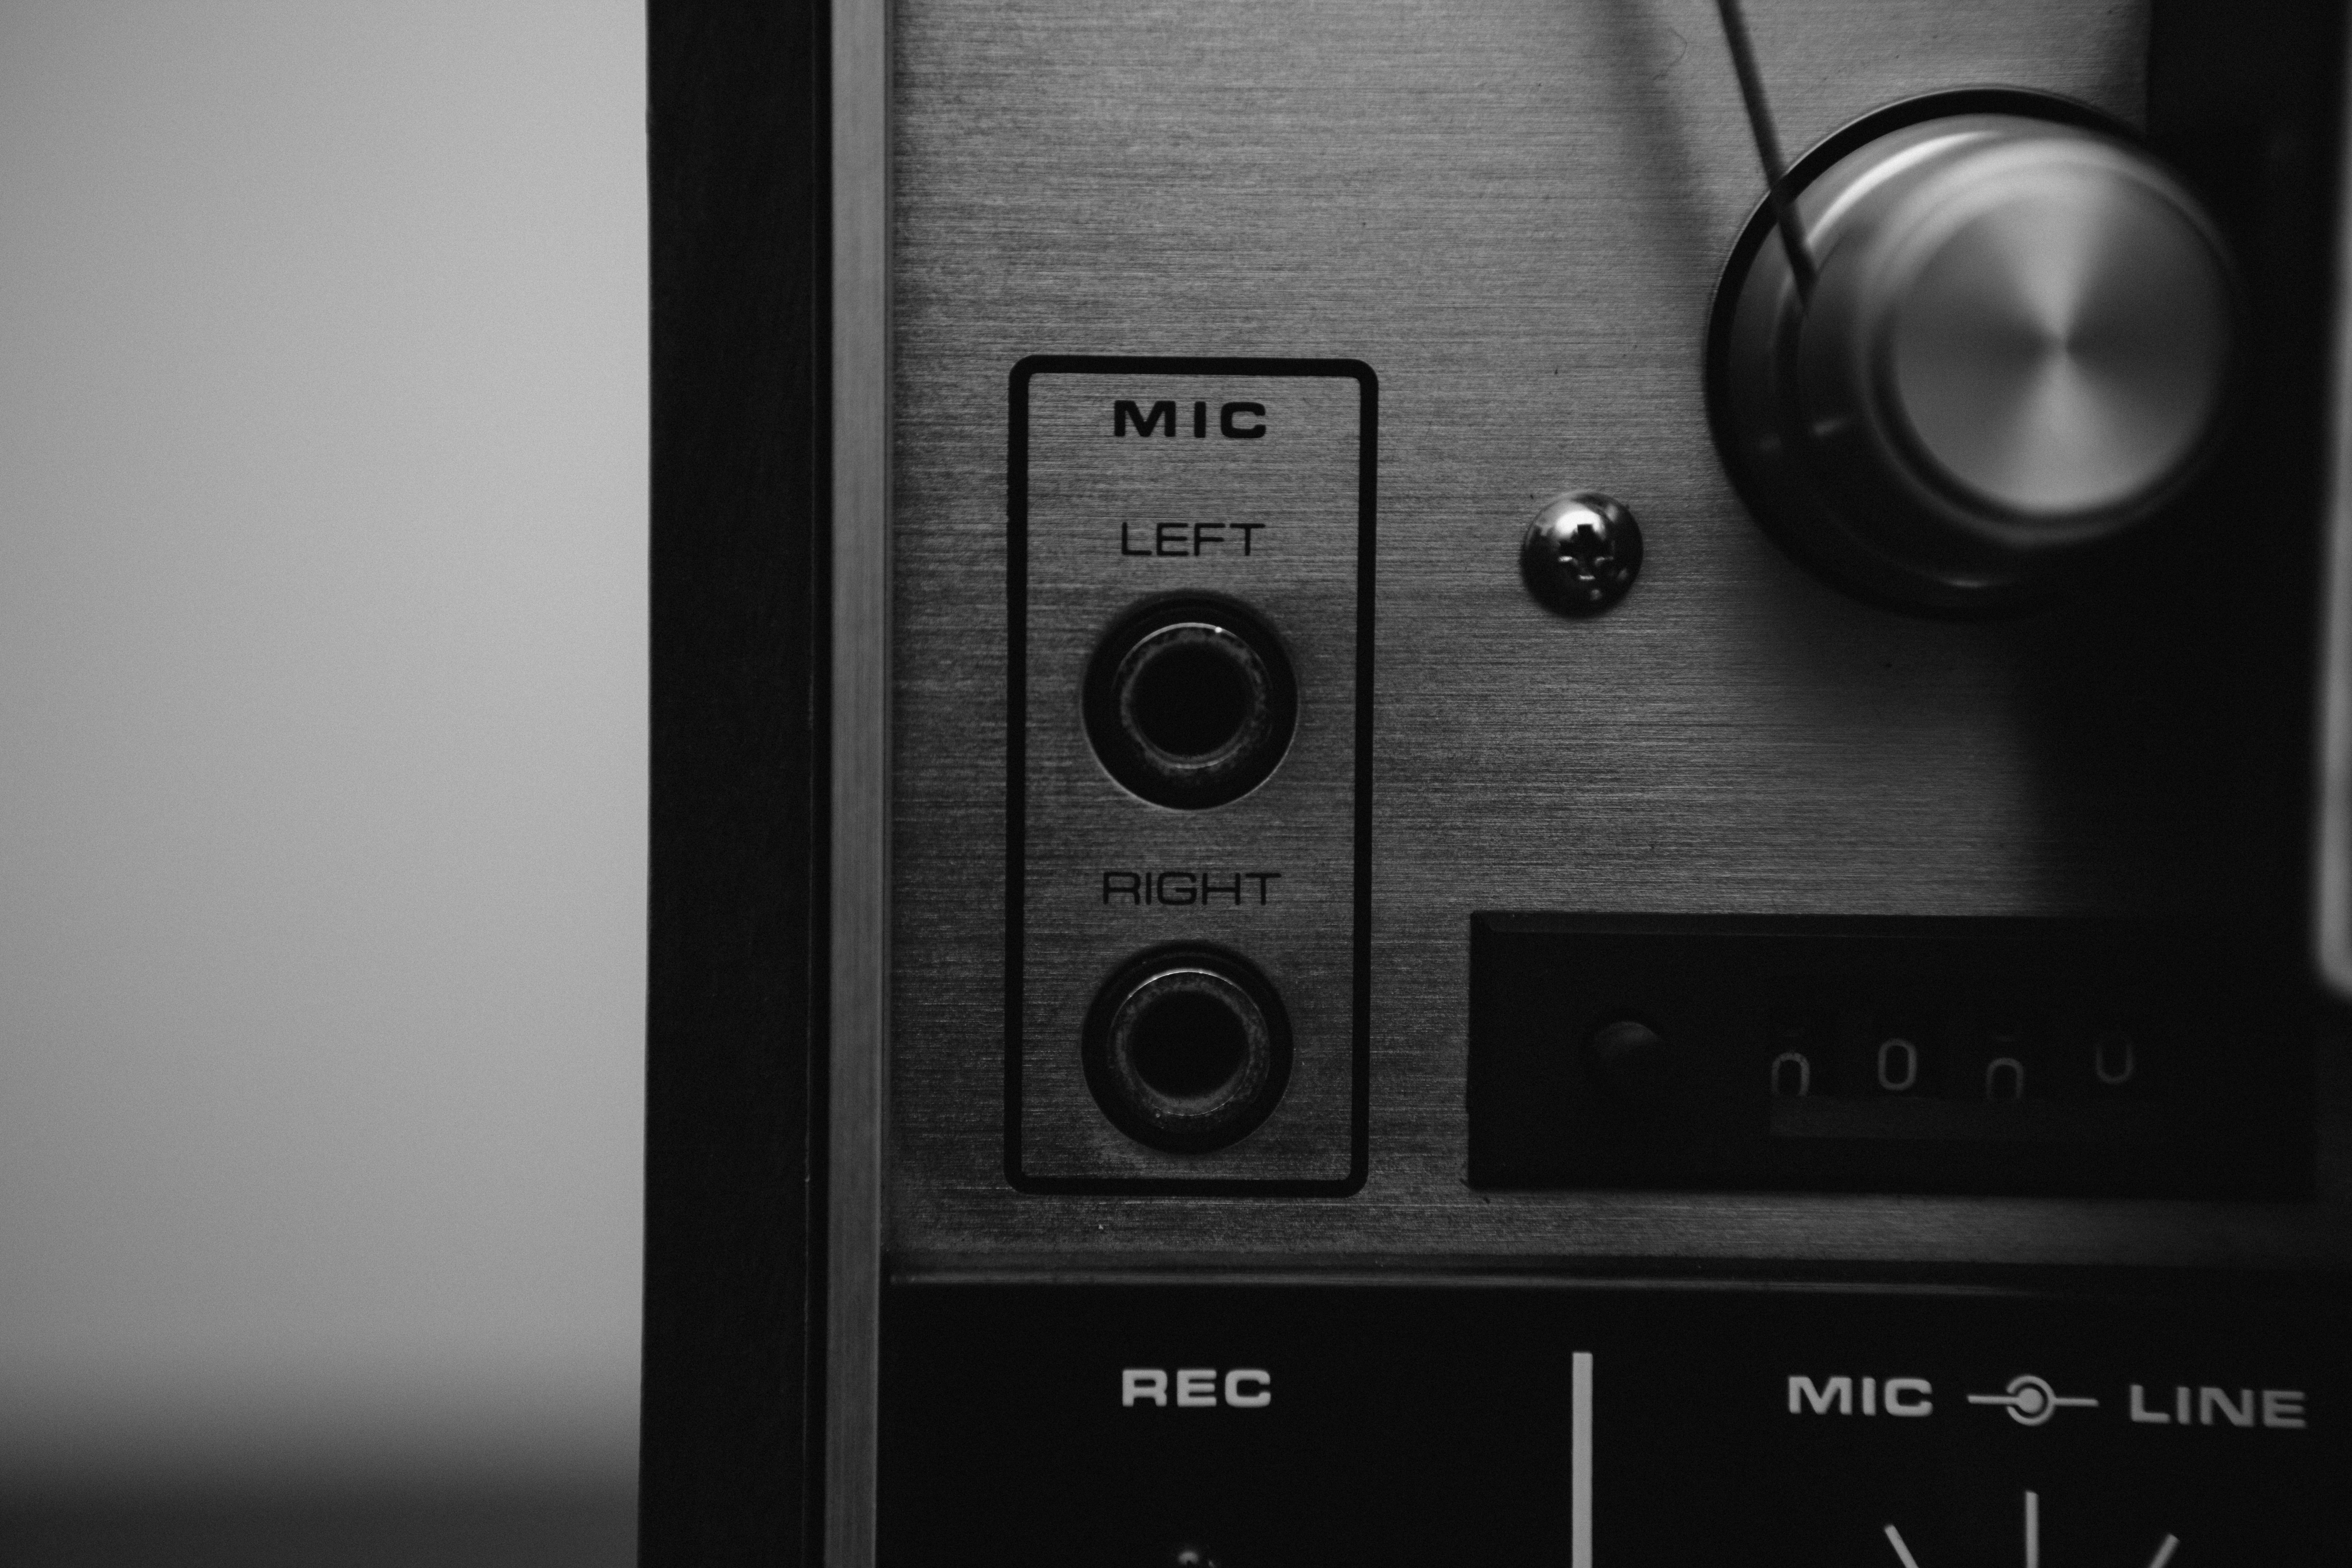
music, black and white, technology, equipment, mic, black, monochrome, recording, electronics, audio, knob, subwoofer, input, multimedia, loudspeaker, audio equipment, monochrome photography, electronic device, stereophonic sound, computer speaker, studio monitor